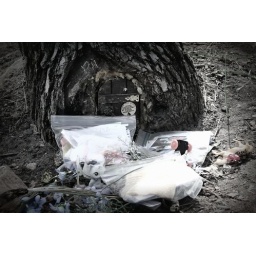
Troll's house in tree on Lake Harriet.